Our Song

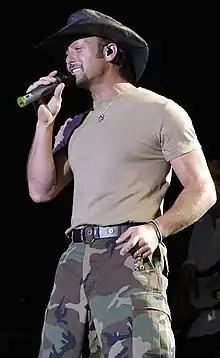
Tim McGraw performing for the US Army

"Our Song" was a success on country radio. It reached number one on the Hot Country Songs chart dated December 22, 2007, giving Swift her first chart topper. The song's jump from number six to number one marked the biggest jump to the top since Tim McGraw's "Just to See You Smile" (1998), which also ascended five spots to the top. With this achievement, Swift became the youngest person—17 years old at the time—to single-handedly write and sing a Hot Country Songs number one. It spent six consecutive weeks at number one and 24 weeks in total on the chart. The success of "Our Song" on country radio turned Swift into a rising star in the genre, which had been predominantly dominated by adult male musicians in the early 2000s decade.